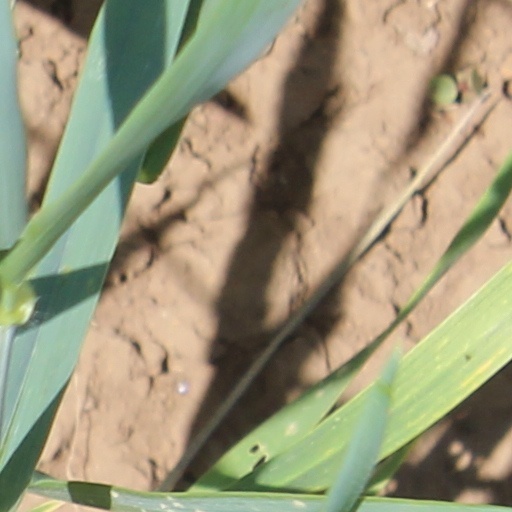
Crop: wheat